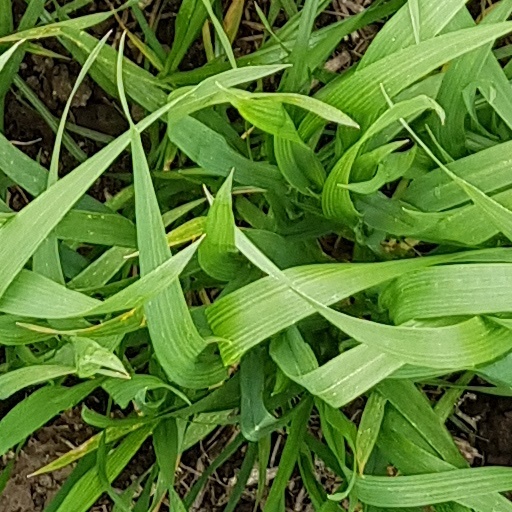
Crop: wheat